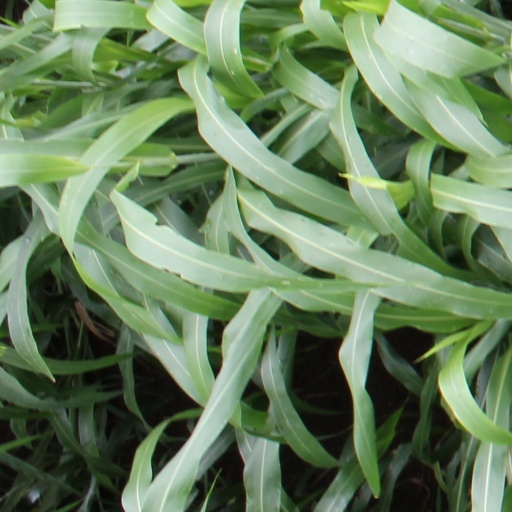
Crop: sorghum